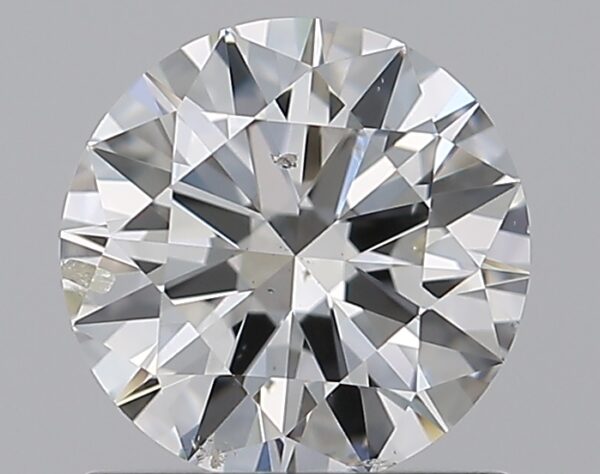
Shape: round
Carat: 1
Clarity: SI2
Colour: H
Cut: EX
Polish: EX
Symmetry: EX
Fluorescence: N
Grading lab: GIA
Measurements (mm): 6.48 x 6.51 x 3.86